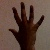
The image shows a hand gesture representing the number 5 in Indian Sign Language.